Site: brandenburg
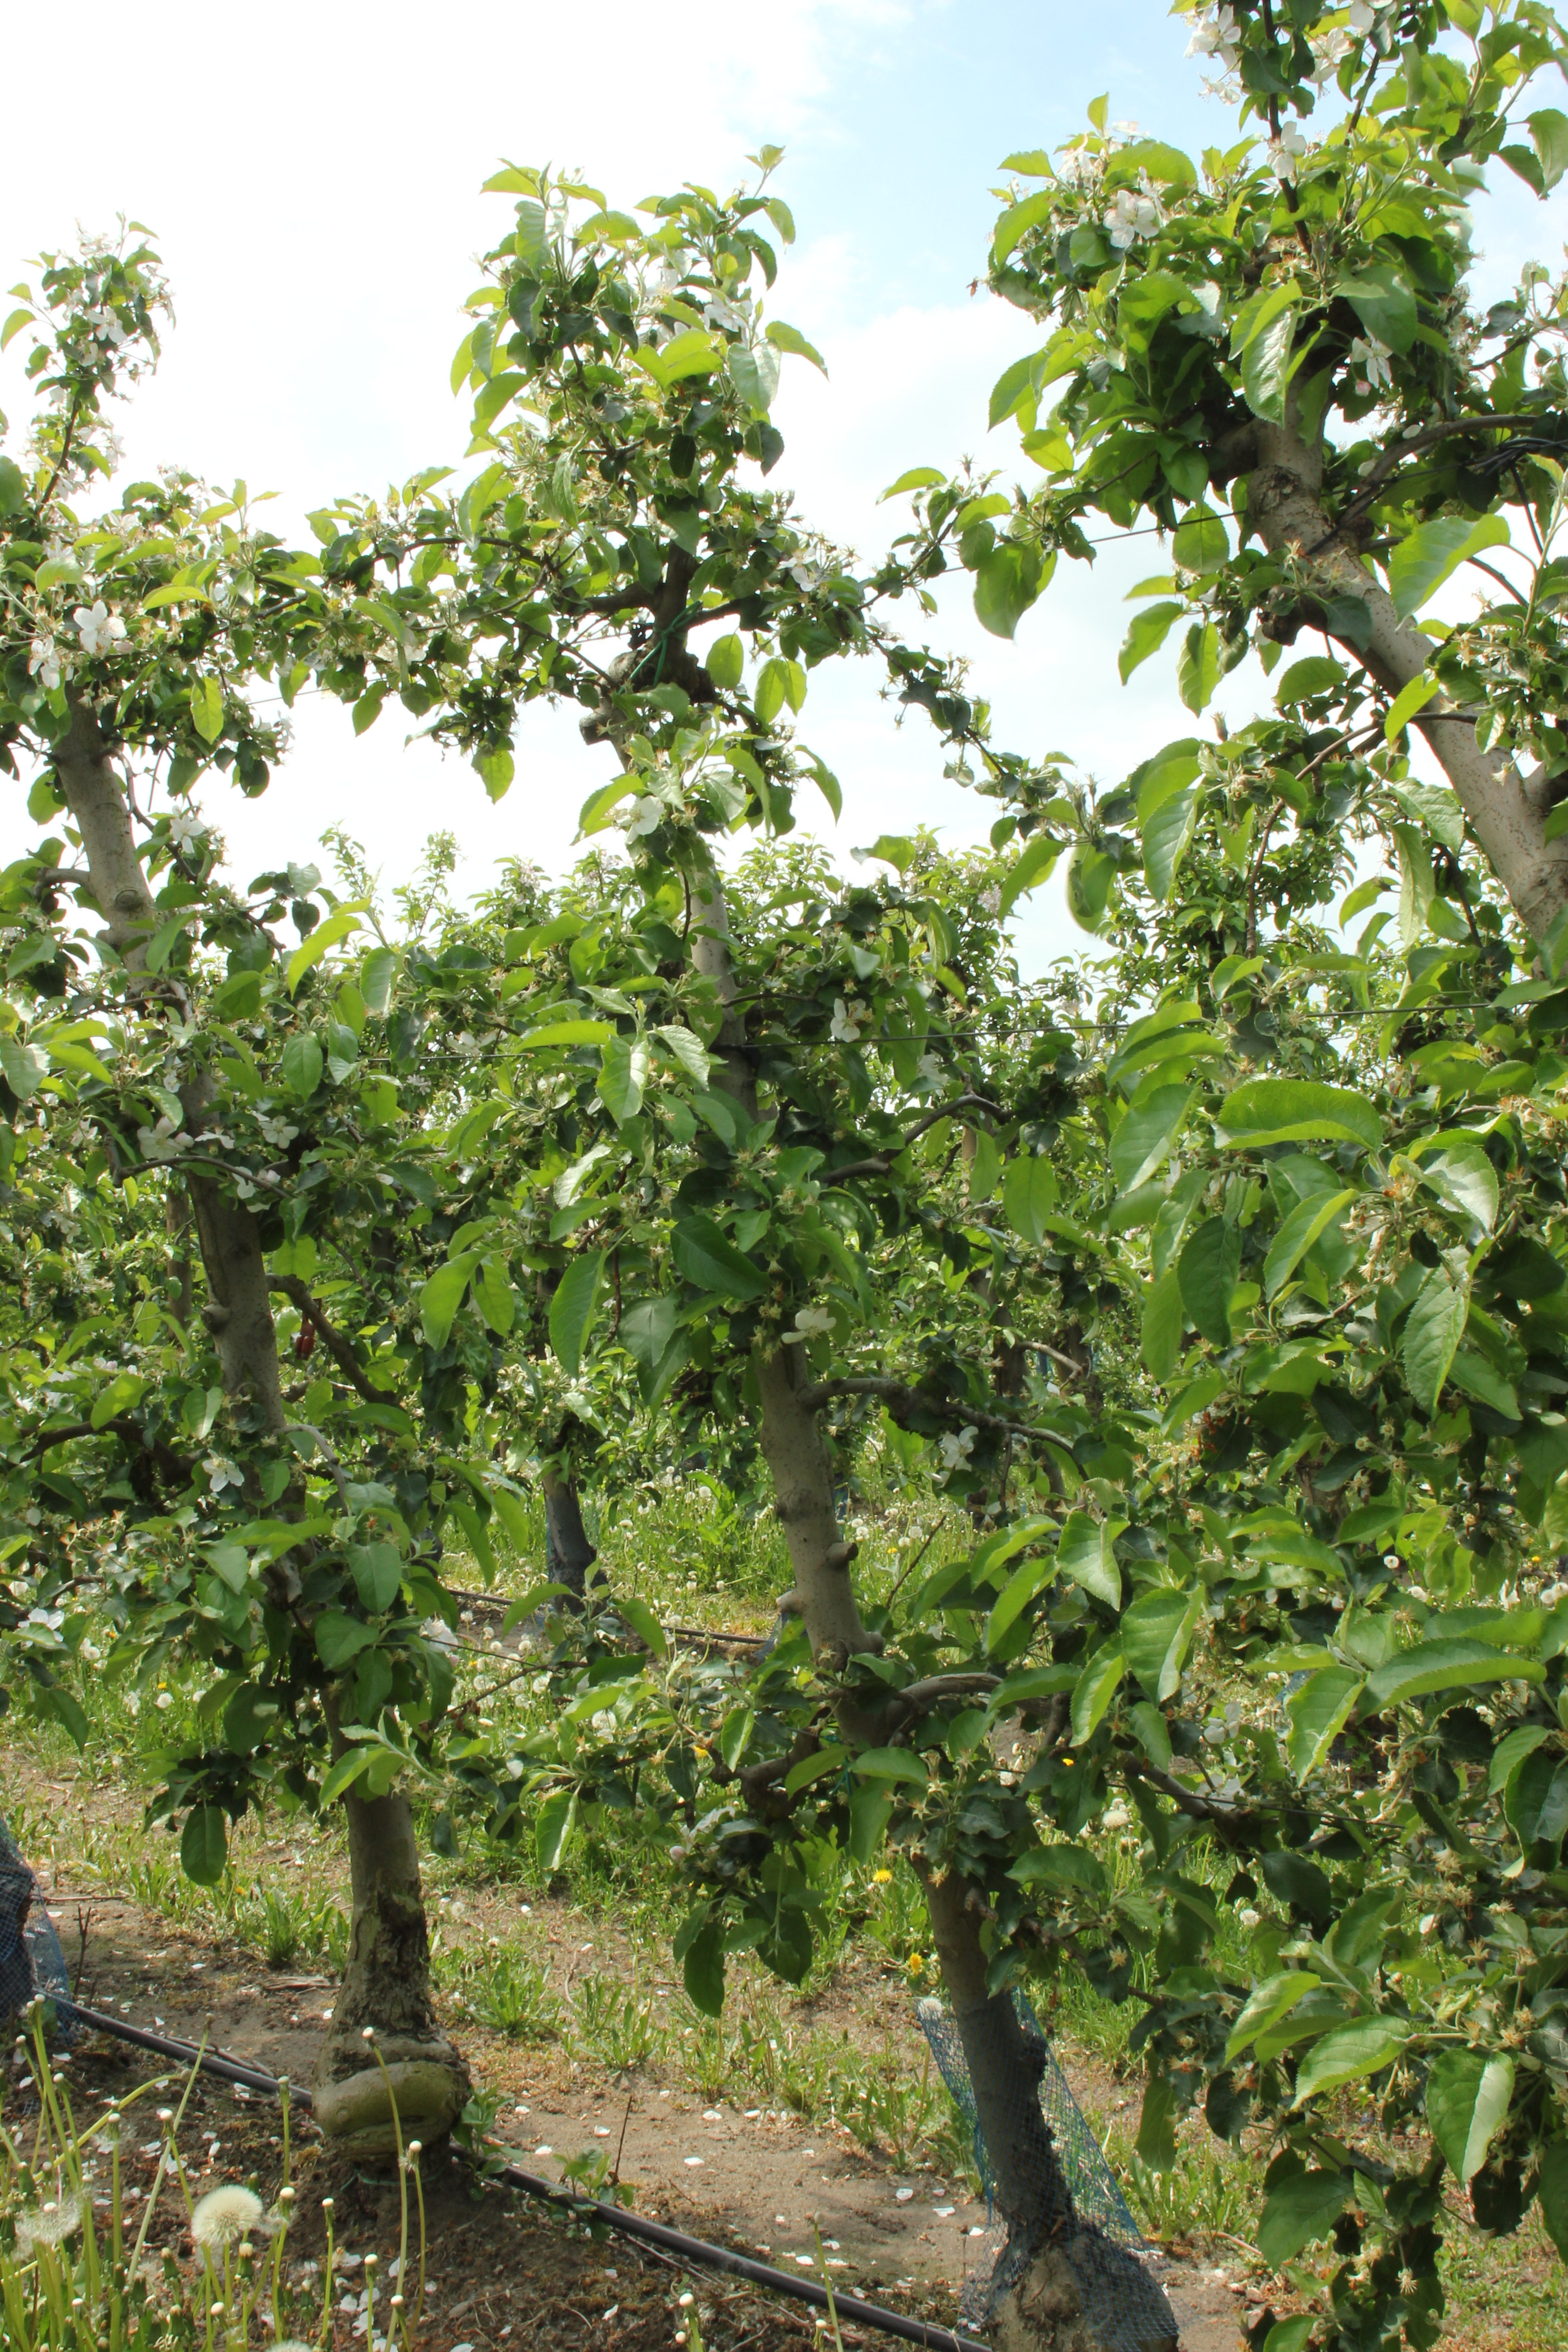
Growth stage (BBCH 67): Flowering